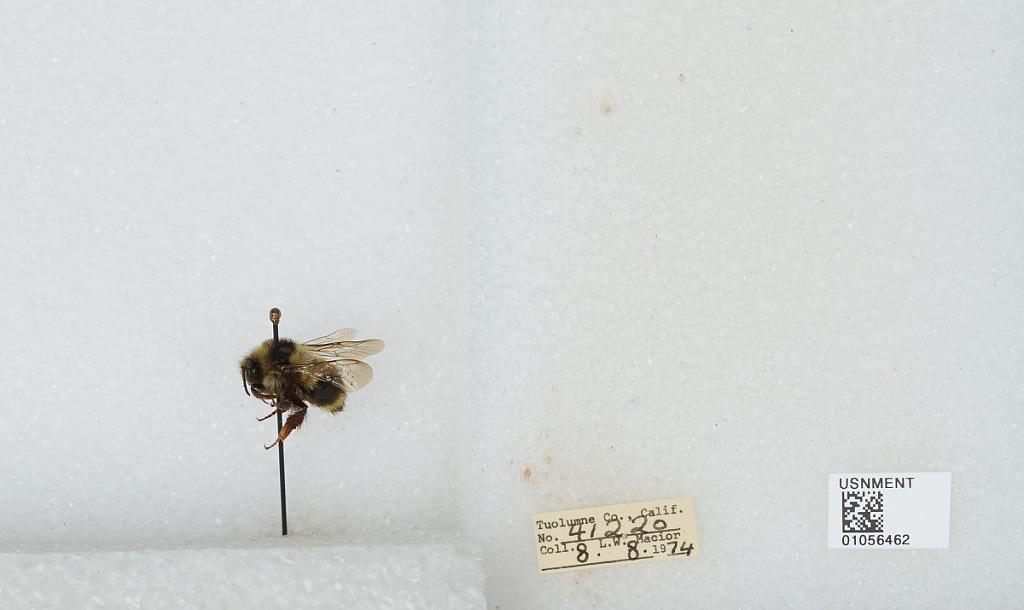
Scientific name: Bombus bifarius nearcticus
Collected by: L. Macior
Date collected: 1974-8-8
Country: United States
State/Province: California
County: Tuolumne
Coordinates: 38.02, -119.93